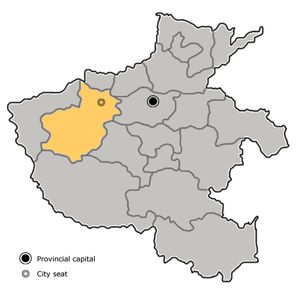
Luoyang
Luoyang-præfekturets beliggenhed i Henan
[[Kategori:[Koordinater på Wikidata]] Luoyang, tidligere også kendt som Loyang, er en kinesisk by på præfekturniveau i provinsen Henan i det centrale Kina. Præfekturet har et areal på 15,208 km², hvoraf byområdet udgør 4,304 km²; Det har en befolkning på 6.544.000 mennesker, hvoraf 1,5 millioner bor i byområdet.